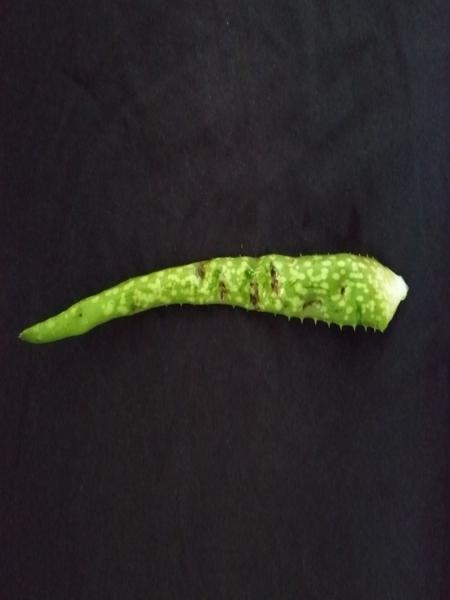
Plant: Aloevera